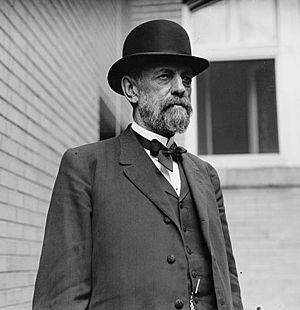
Richard Franklin Pettigrew est un avocat, expert, promoteur immobilier et homme politique américain. Membre du Parti républicain, il fut délégué à la Chambre des représentants des États-Unis pour le territoire du Dakota de 1881 à 1883, puis sénateur du Dakota du Sud de 1889 à 1901.